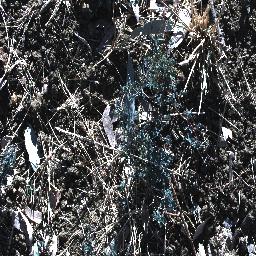
Label: prickly_acacia